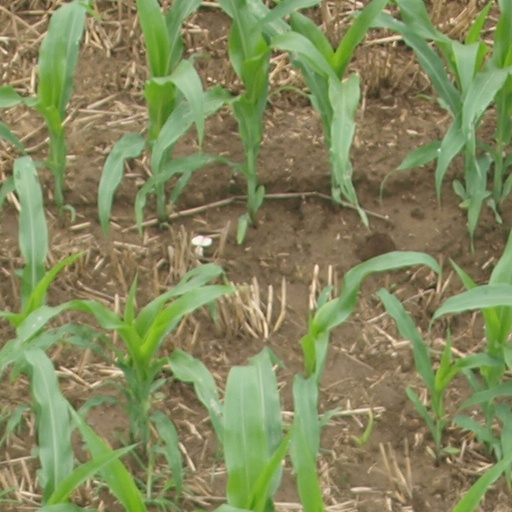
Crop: maize; corn